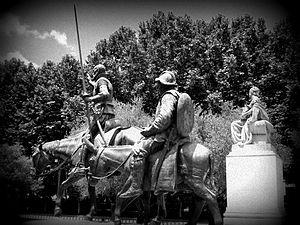
La place d'Espagne est une place située dans le centre de Madrid, en Espagne, entre la Gran Vía et la rue de la Princesse.